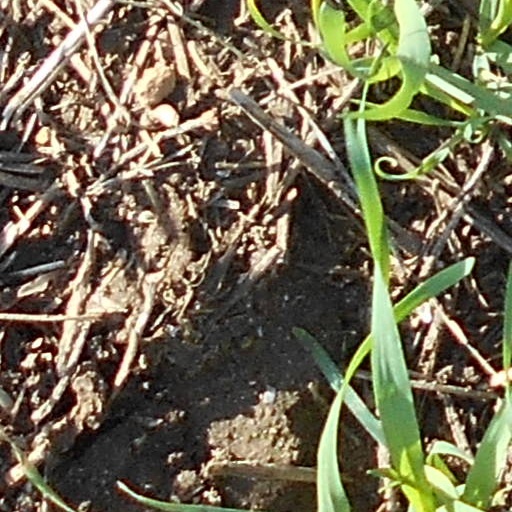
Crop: wheat